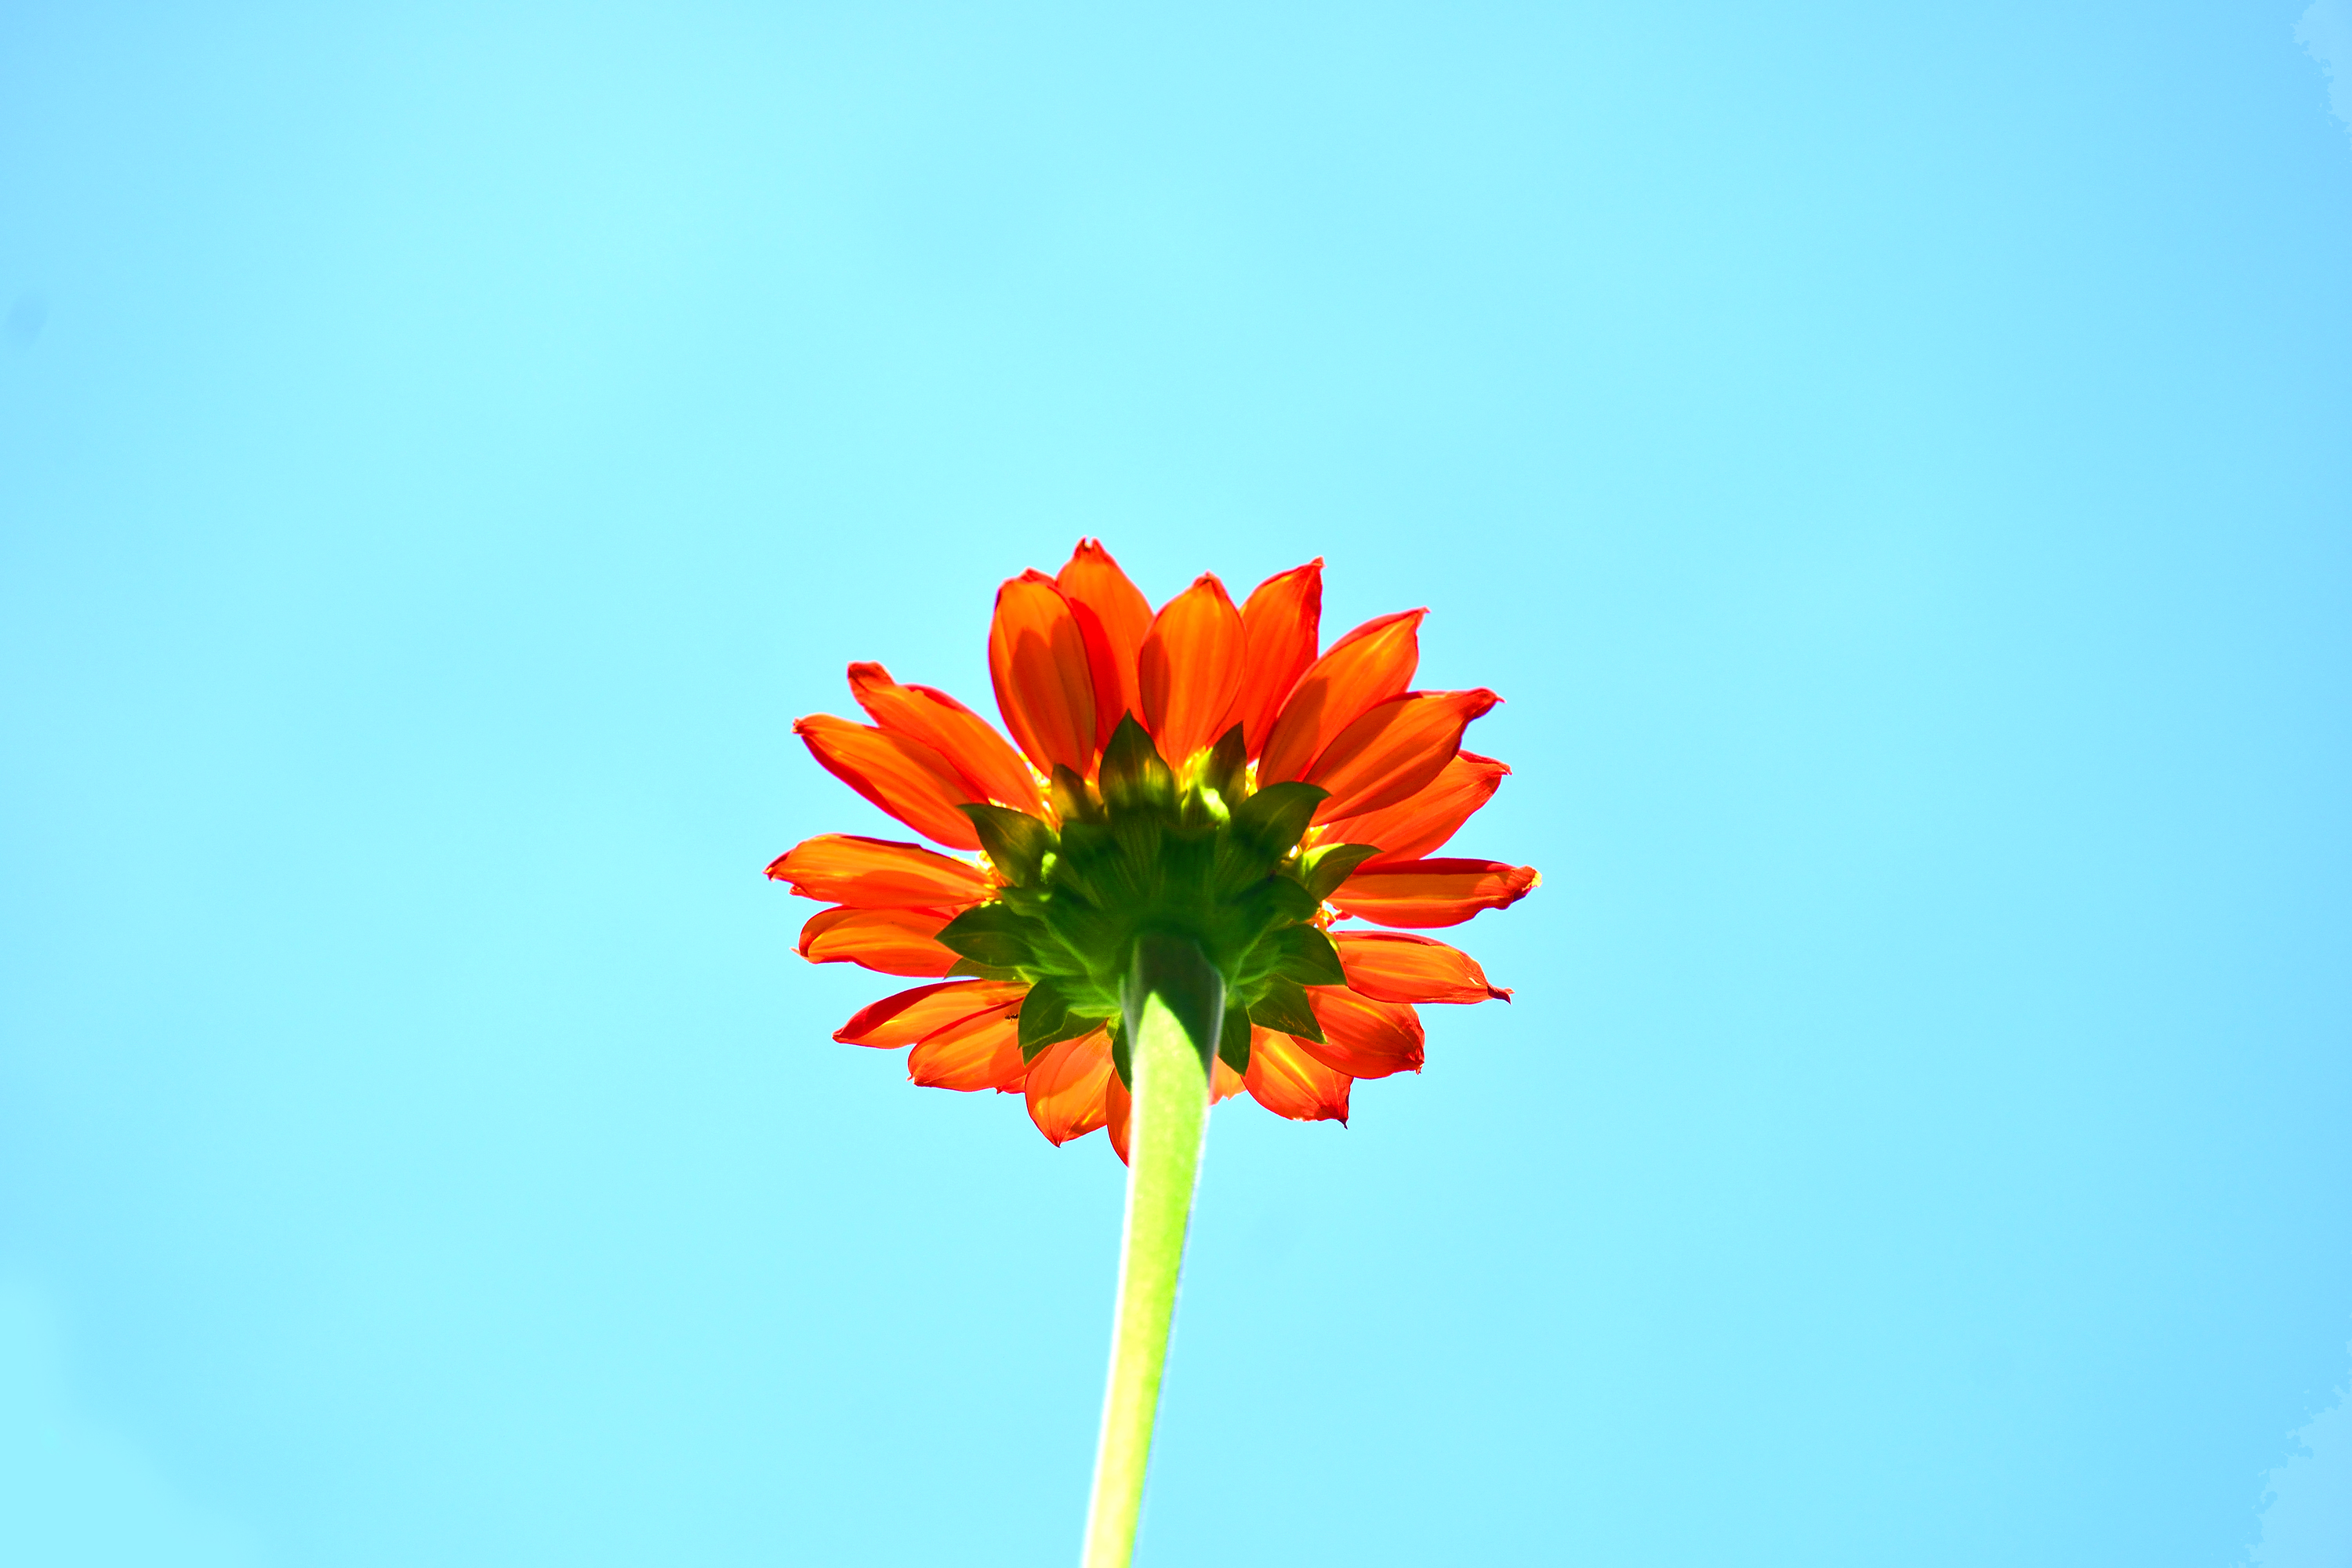
blossom, plant, sky, flower, petal, bloom, green, macro, blue, flora, gerbera, macro photography, flowering plant, daisy family, hd wallpaper, plant stem, land plant